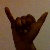
The image shows a hand gesture representing the letter 'Y' in Indian Sign Language.